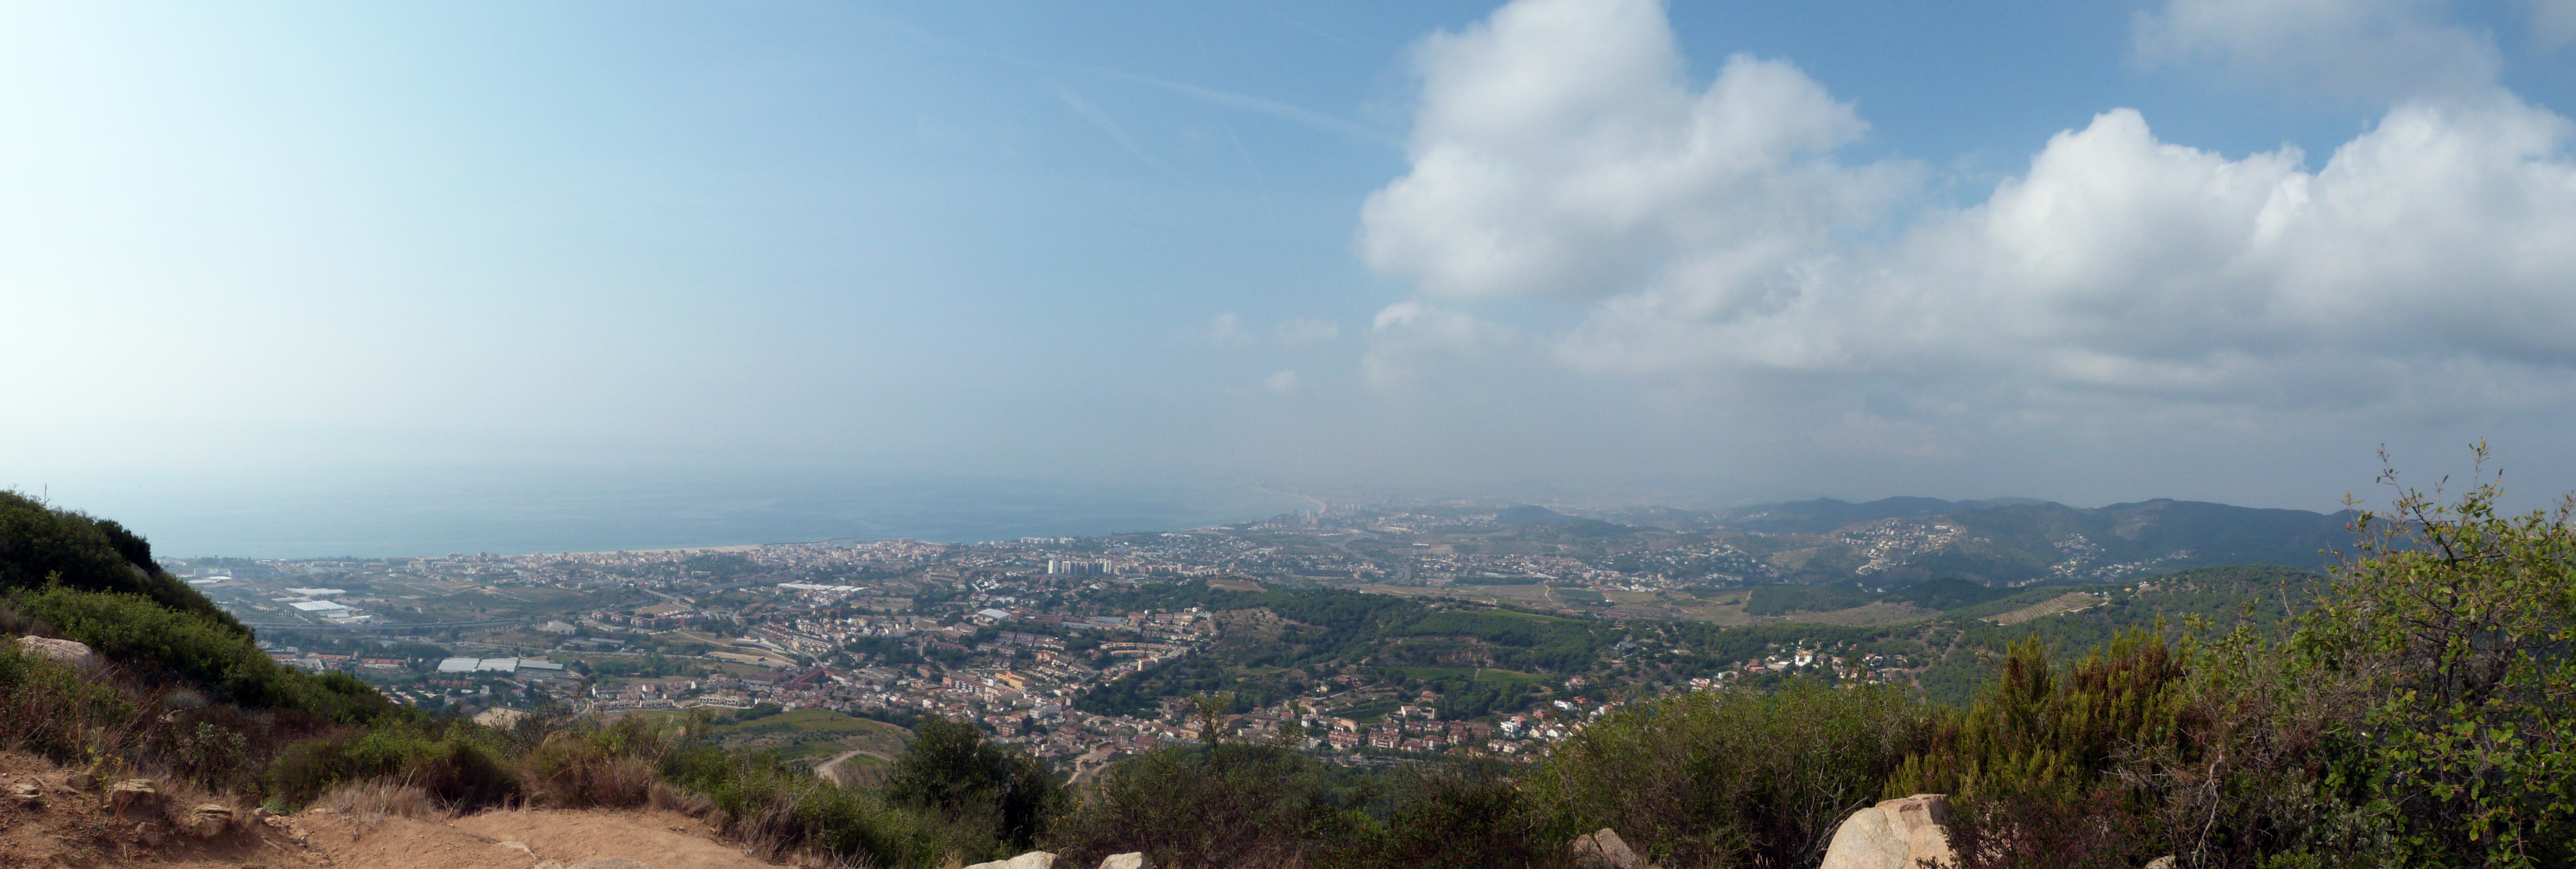
beach, landscape, sea, forest, horizon, wilderness, mountain, cloud, sky, hill, adventure, view, valley, mountain range, panorama, panoramic, mediterranean, blue, ridge, clouds, plateau, catalunya, catalonia, top, ecosystem, maresme, geographical feature, atmospheric phenomenon, mountainous landforms, baldiri